Megan Courtney

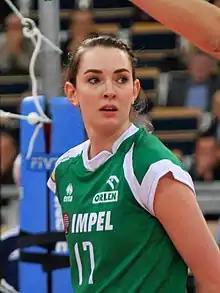
Courtney in 2016

Megan Eileen Courtney-Lush (born October 27, 1993) is an American indoor professional volleyball player for the Columbus Fury of the Pro Volleyball Federation and the United States women's national volleyball team. Courtney played outside hitter for the Penn State women's volleyball team, and won back to back national championships in 2013 and 2014. With the USA national team, she played at the 2017 FIVB World Grand Prix. She was named the best libero at the 2019 FIVB Volleyball Women's Nations League. Courtney was also selected as an alternate to the 2020 USA Olympic Team but did not travel to Tokyo.